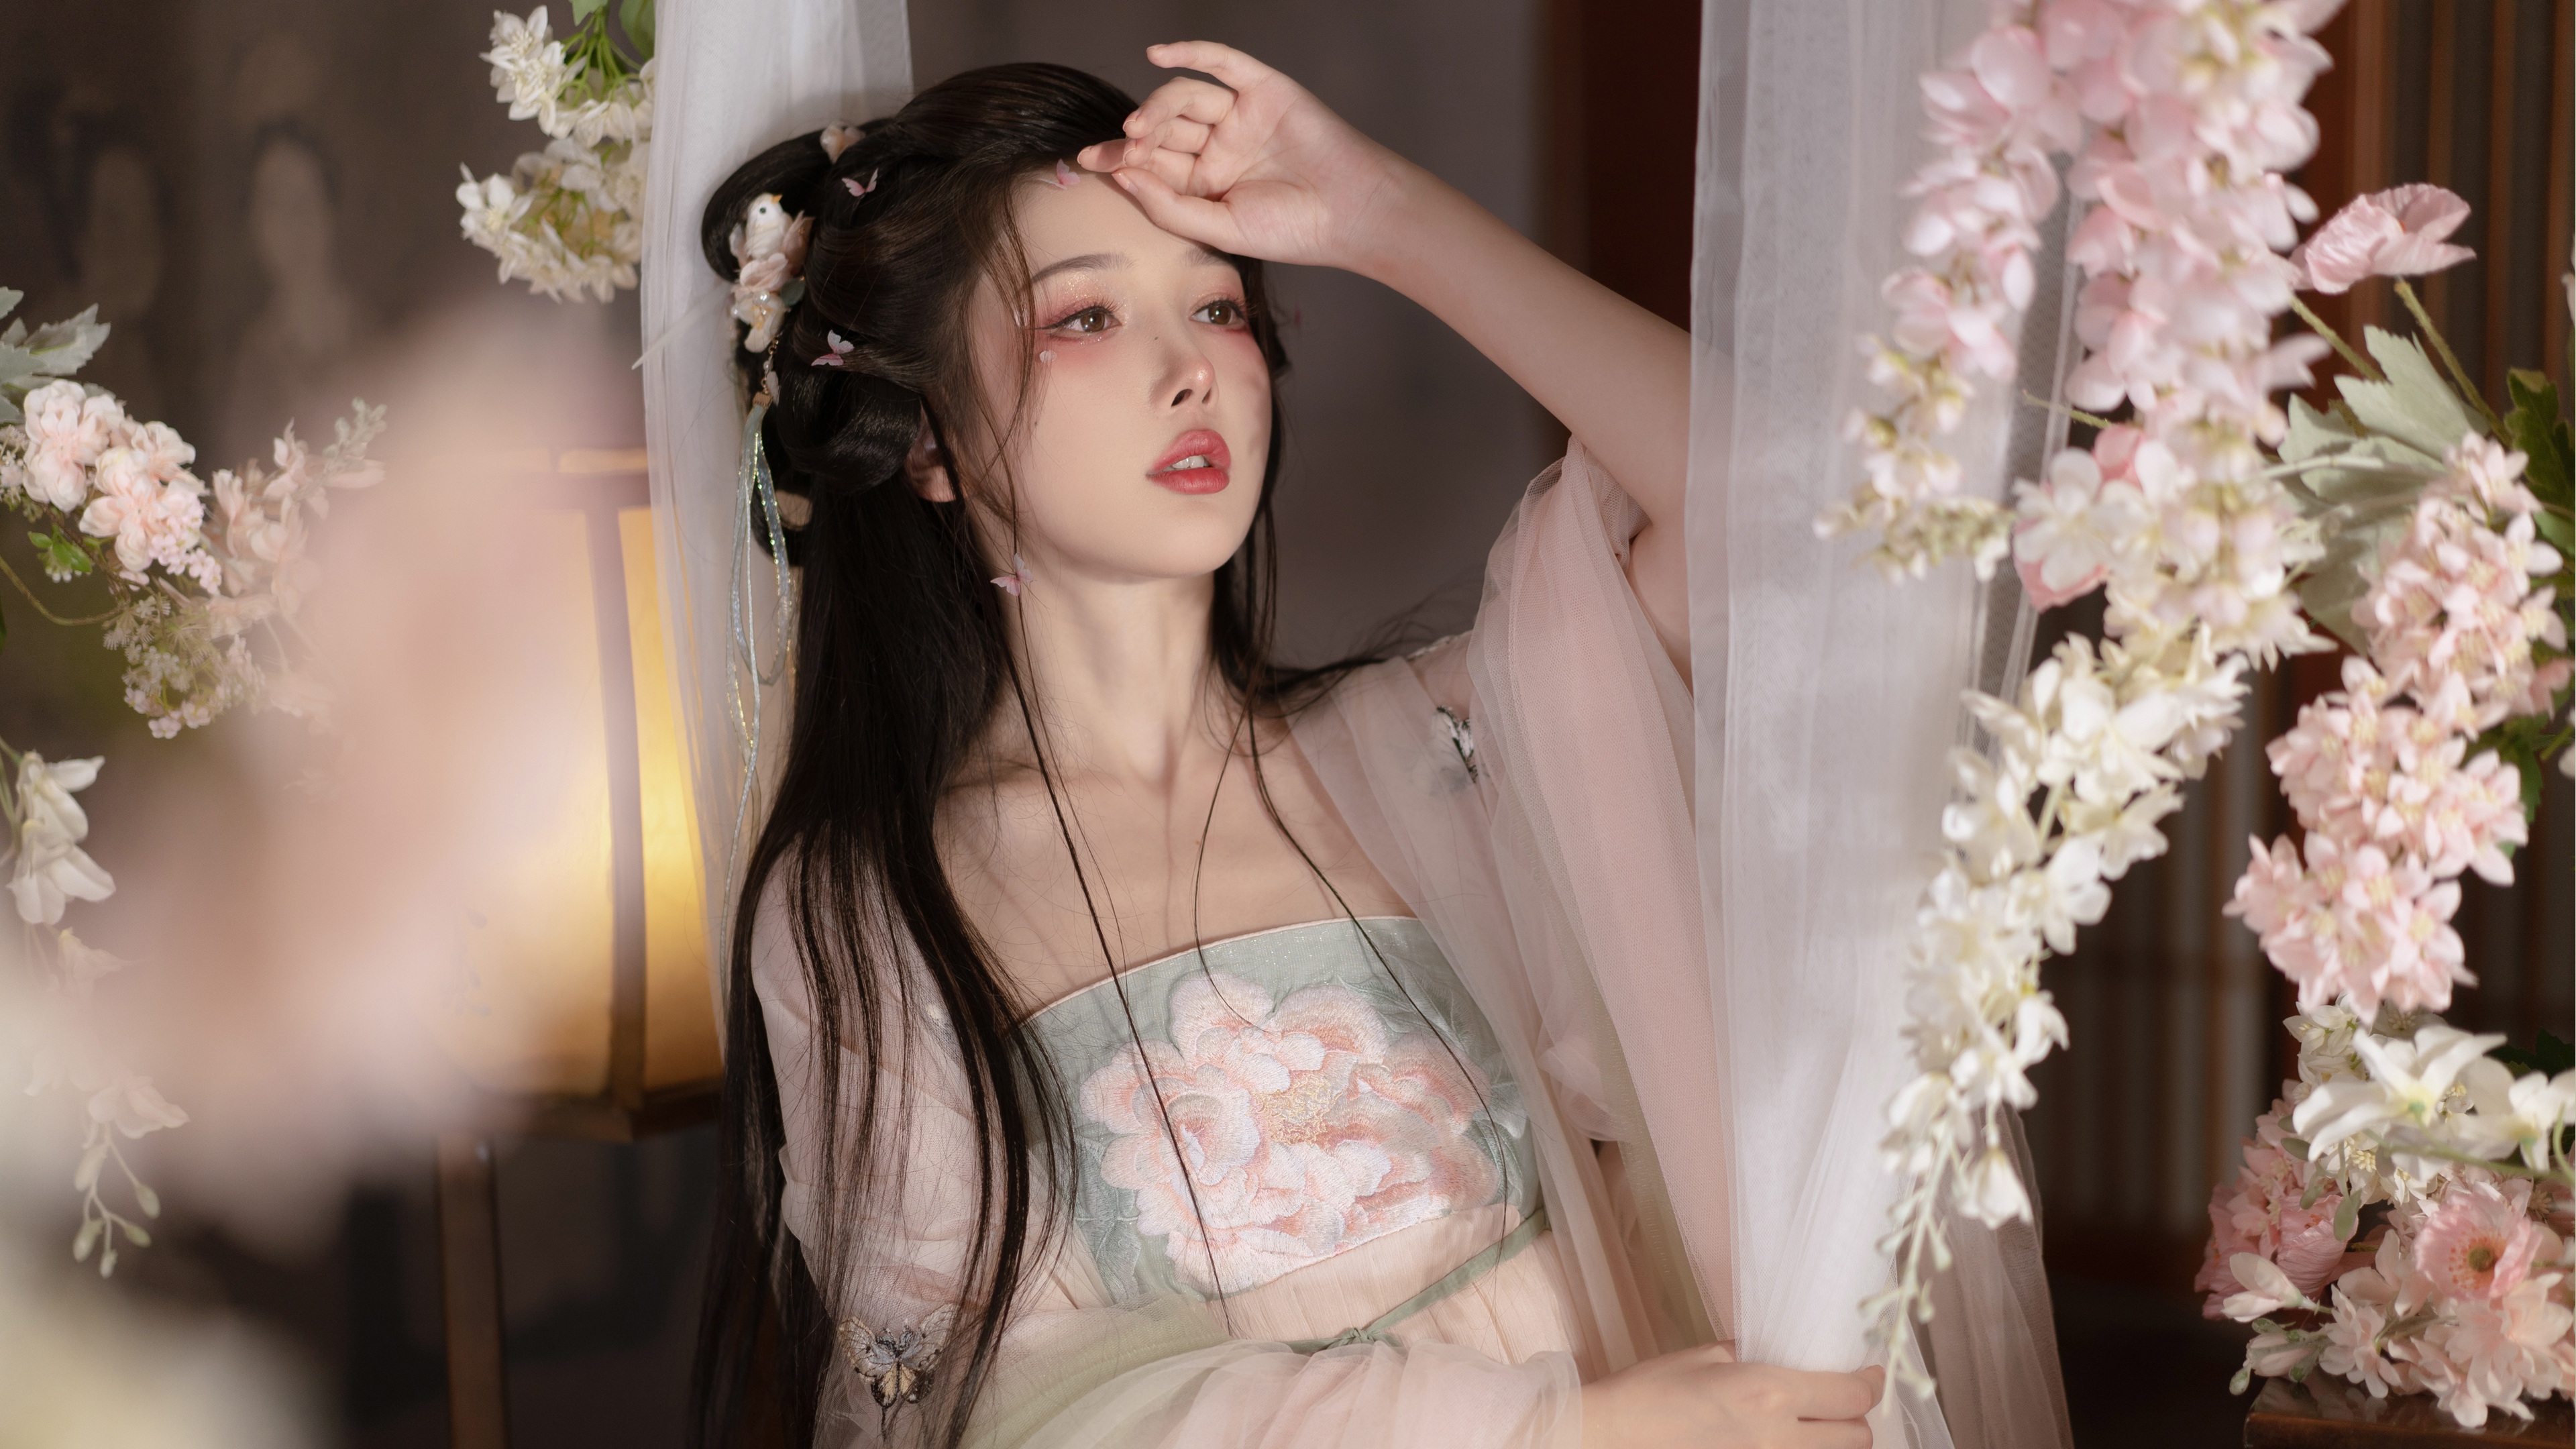
woman, beauty, skin, eye, eyelash, plant, fashion, flower, flash photography, petal, textile, neck, dress, happy, pink, iris, waist, embellishment, black hair, fashion design, formal wear, bridal accessory, necklace, gown, long hair, jewellery, headpiece, bridal clothing, fashion model, event, peach, artificial flower, blossom, flower arranging, brown hair, fashion accessory, haute couture, magenta, floral design, japanese idol, wedding ceremony supply, costume, cut flowers, ceremony, portrait photography, tradition, abdomen, hair accessory, photo shoot, portrait, floristry, bouquet, model, wedding